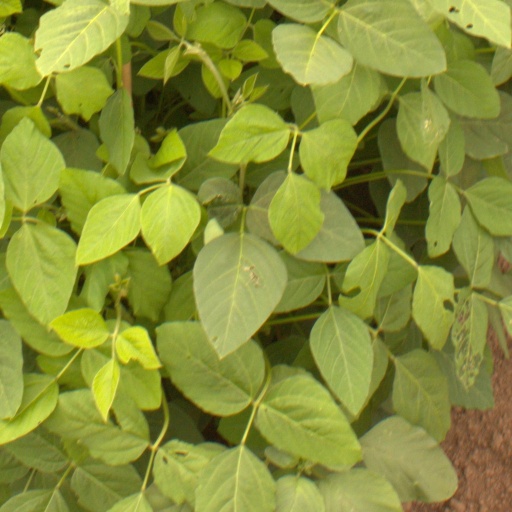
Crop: soybean